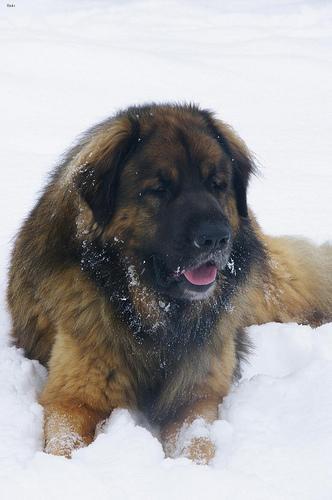
leonberger